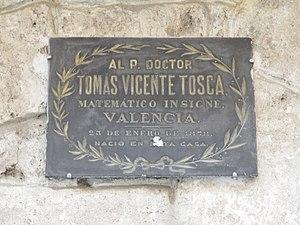
Tomás Vicente Tosca y Mascó était un mathématicien, architecte, philosophe et théologien espagnol.